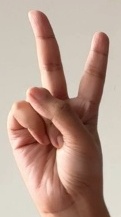
ASL sign: 2